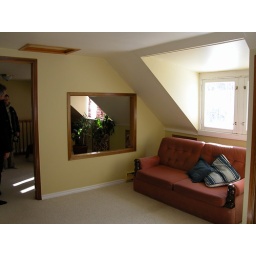
Rec room/ bedroom with fold out couch. The window to the middle bedroom could be closed in to make the middle bedroom more private.